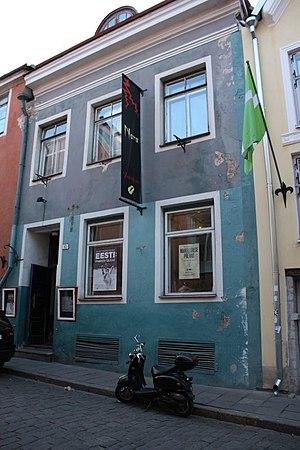
Le Théâtre Von Krahl est un théâtre de Talinn.